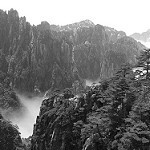
Label: B & W